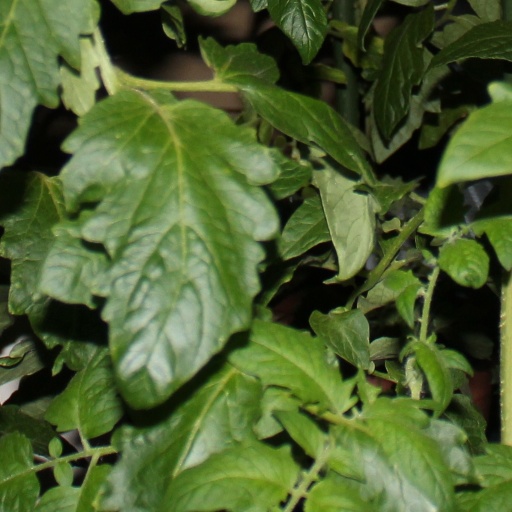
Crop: tomato